John Herschel

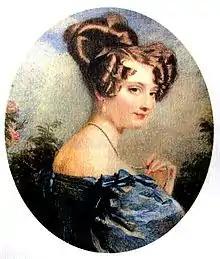
"Margaret Brodie Stewart" by Alfred Edward Chalon 1829

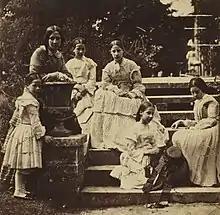
Herschel's daughters Constance Anne, Caroline Emilia Mary, Margaret Louisa, Isabella, Francisca ("Fancy") and Matilda Rose, 1860s, albumen print, unkn. photographer (NPG x44697)

Herschel made numerous important contributions to photography. He made improvements in photographic processes, particularly in inventing the cyanotype process, which became known as blueprints, and variations, such as the chrysotype. In 1839, he made a photograph on glass, which still exists, and experimented with some colour reproduction, noting that rays of different parts of the spectrum tended to impart their own colour to a photographic paper. Herschel made experiments using photosensitive emulsions of vegetable juices, called phytotypes, also known as anthotypes, and published his discoveries in the Philosophical Transactions of the Royal Society of London in 1842. He collaborated in the early 1840s with Henry Collen, portrait painter to Queen Victoria. Herschel originally discovered the platinum process on the basis of the light sensitivity of platinum salts, later developed by William Willis.